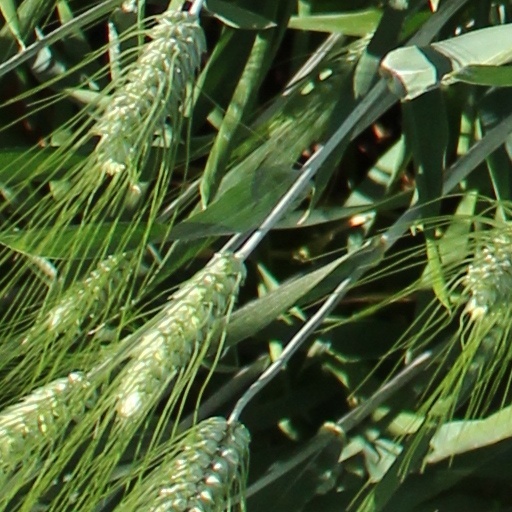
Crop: wheat